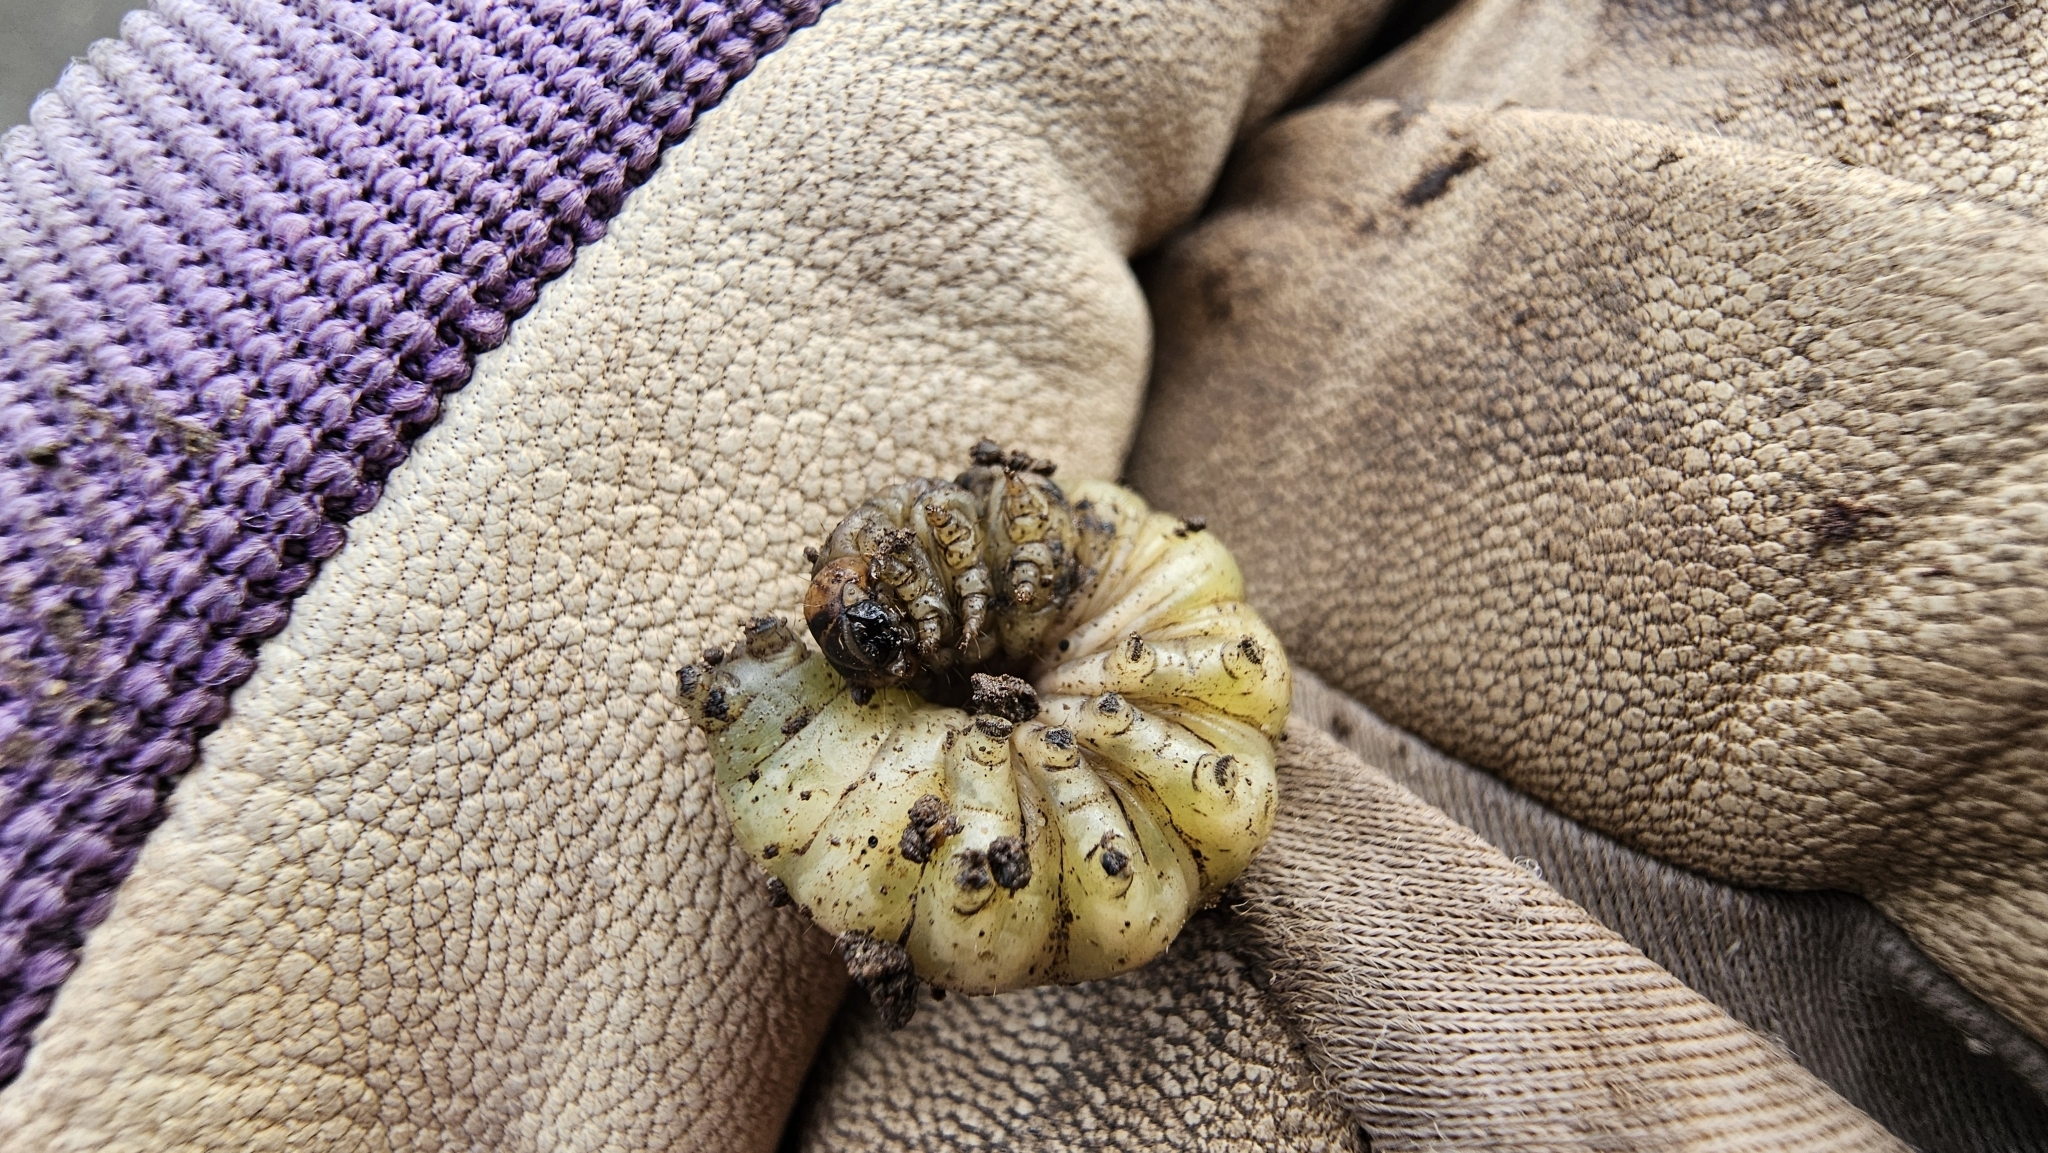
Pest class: cutworms